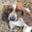
Label: dog